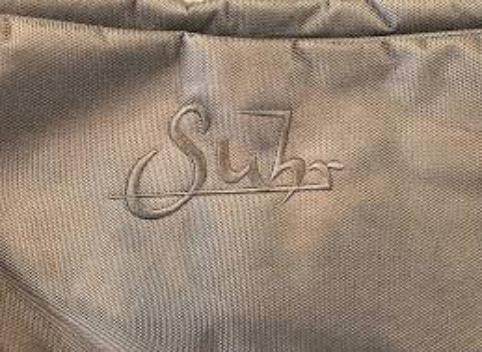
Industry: Leisure